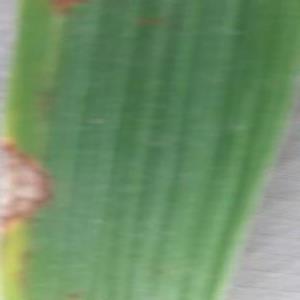
Disease: Blast